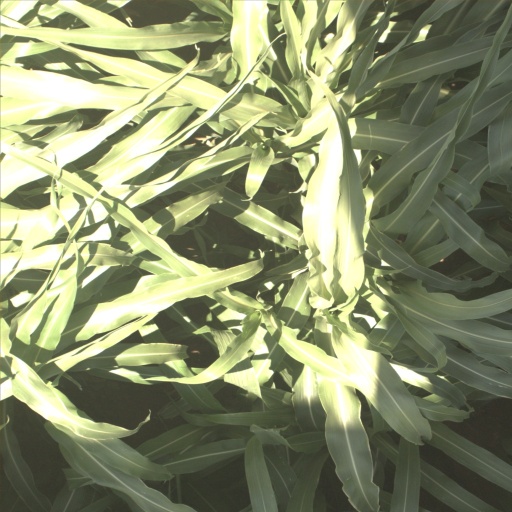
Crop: sorghum